Femme Fatale (Britney Spears album)

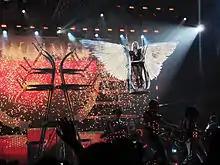
Spears performing "Till the World Ends" during the Femme Fatale Tour, 2011

Dr. Luke revealed in February 2011 that a final track listing had not yet been chosen. Later that month, Spears worked with will.i.am. Spears later commented that she is a fan of the Black Eyed Peas, and would love to work with will.i.am again the future. She also said that she discovered Sabi through a friend recommendation, and had always wanted to feature a new artist in one of her albums, hence they recorded "(Drop Dead) Beautiful". British producer Fraser T Smith worked with Spears on three tracks and complimented her work ethic, saying that her voice was powerful and that she focused on the music. William Orbit confirmed he had co-written a track for Spears with Klas Åhlund, but it was left off the final track listing. Orbit stated that he was displeased with the decision, and commented, "[T]he Britney thing. Look, I went to a writing camp at Teresa's. Had lovely time. Word got out. Assumptions were made. Dr Luke is exec[utive] prod[ucer] and he locks in locks out whoever he likes. And (do [I] hear [you] ask) where B's at in all this? I surely don't know. [D]id a song [with] Klas Ahlund, who wrote 'Piece of Me'. And is killa. But not on ["Femme Fatale"] apparently. But a good song is a good song regardless."